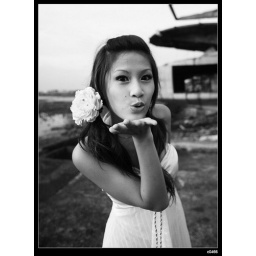
hsiaoh is very cute ,vivid and a little sexy feeling, we shot her at abandon houses near Taisui